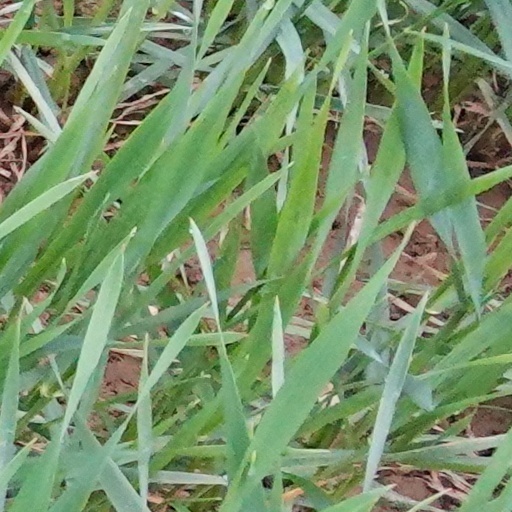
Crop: wheat